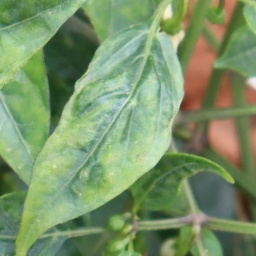
Label: nutritional